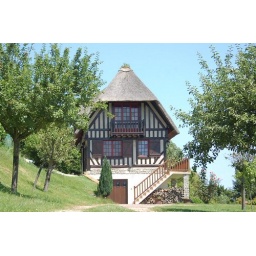
A traditional style thatched roof home in upper Honfleur.